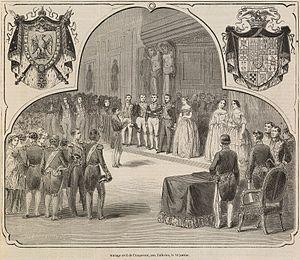
Charles-Louis-Napoléon Bonaparte, dit Louis-Napoléon Bonaparte, né le 20 avril 1808 à Paris et mort le 9 janvier 1873 à Chislehurst, est un monarque et un homme d'État français. Il est à la fois l'unique président de la Deuxième République, le premier chef d'État français élu au suffrage universel masculin, le 10 décembre 1848, le premier président de la République française, et après la proclamation de l'Empire le 2 décembre 1852, le dernier monarque du pays sous le nom de Napoléon III, empereur des Français.
Cette page concerne l'année 1853 du calendrier grégorien.